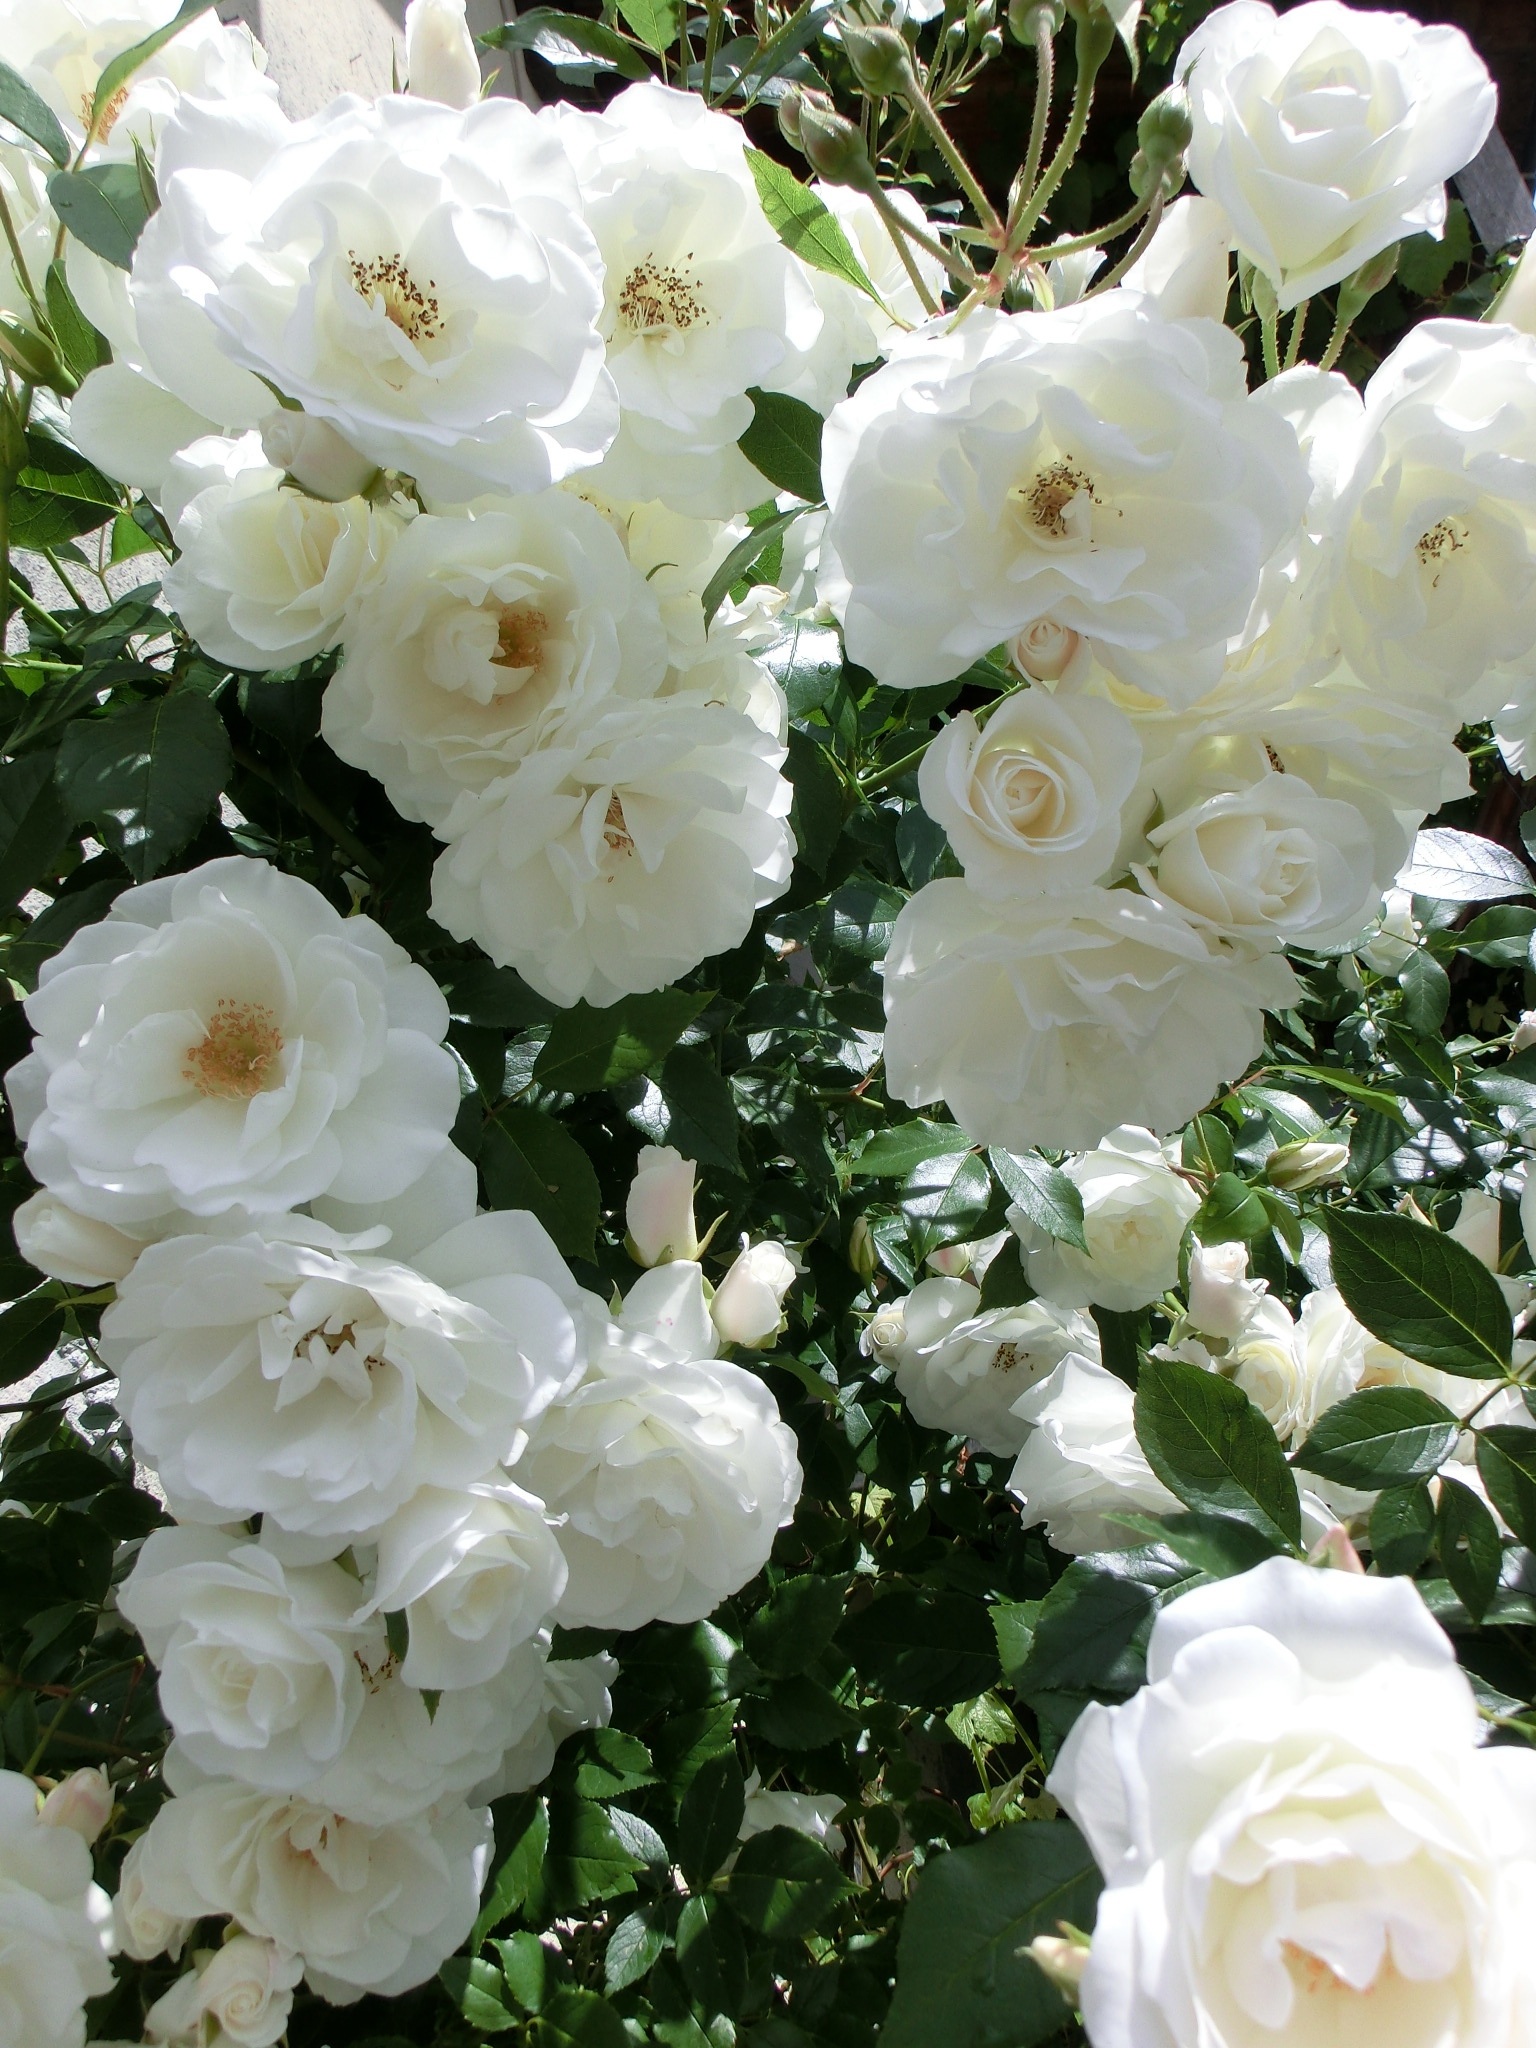
nature, blossom, plant, white, flower, petal, summer, rose, park, botany, garden, flora, flowers, roses, shrub, floribunda, rose bloom, jasmine, flowering plant, garden roses, rose family, white roses, burnet rose, land plant, rose order, rosa wichuraiana